Fryken

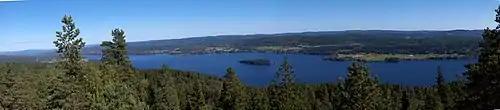
Upper Fryken

The locality Torsby is situated at the north end of Upper Fryken with the main tributary Ljusnan and the smaller river Röjdån.